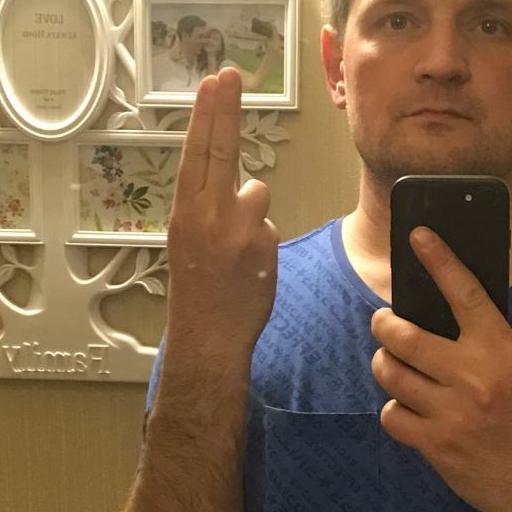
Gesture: two_up_inverted